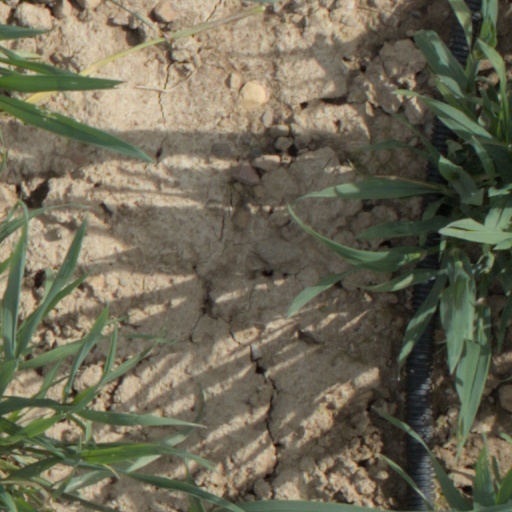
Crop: wheat